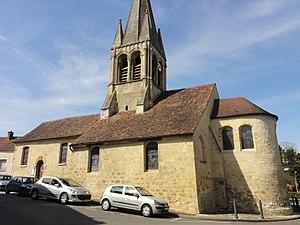
Église Saint-Germain-de-Paris de Hardricourt - voir titre.
L'église Saint-Germain-de-Paris est une église catholique paroissiale, située à Hardricourt, dans les Yvelines, en France. C'est un édifice de dimensions restreintes, qui s'organise autour d'un noyau de deux travées de style roman tardif du second quart du XIIᵉ siècle, non visibles depuis l'extérieur. L'une est la base du clocher, l'autre la première travée du chœur. Elles possèdent deux parmi les voûtes d'ogives les plus anciennes du Vexin français, qui affichent déjà un tracé en tiers-point assez prononcé. Les deux chapelles latérales et l'abside au chevet en hémicycle ont perdu tout caractère depuis leur reconstruction à l'époque moderne. La nef unique est également de faible intérêt, mais possède néanmoins une belle charpente lambrissée, et quatre grandes arcades bouchées au nord, qui datent également du second quart du XIIᵉ siècle, et constituent les derniers vestiges de l'ancien bas-côté nord. Leur valeur archéologique réside dans le fait qu'elles représentent l'une des premières occurrences de grandes arcades retombant sur des piliers monocylindriques isolés, qui deviendront caractéristiques de très nombreuses églises gothiques de la région.